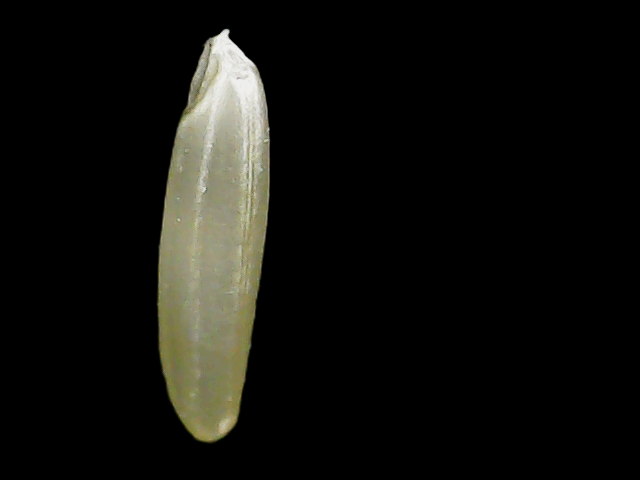
Rice variety: Binadhan25